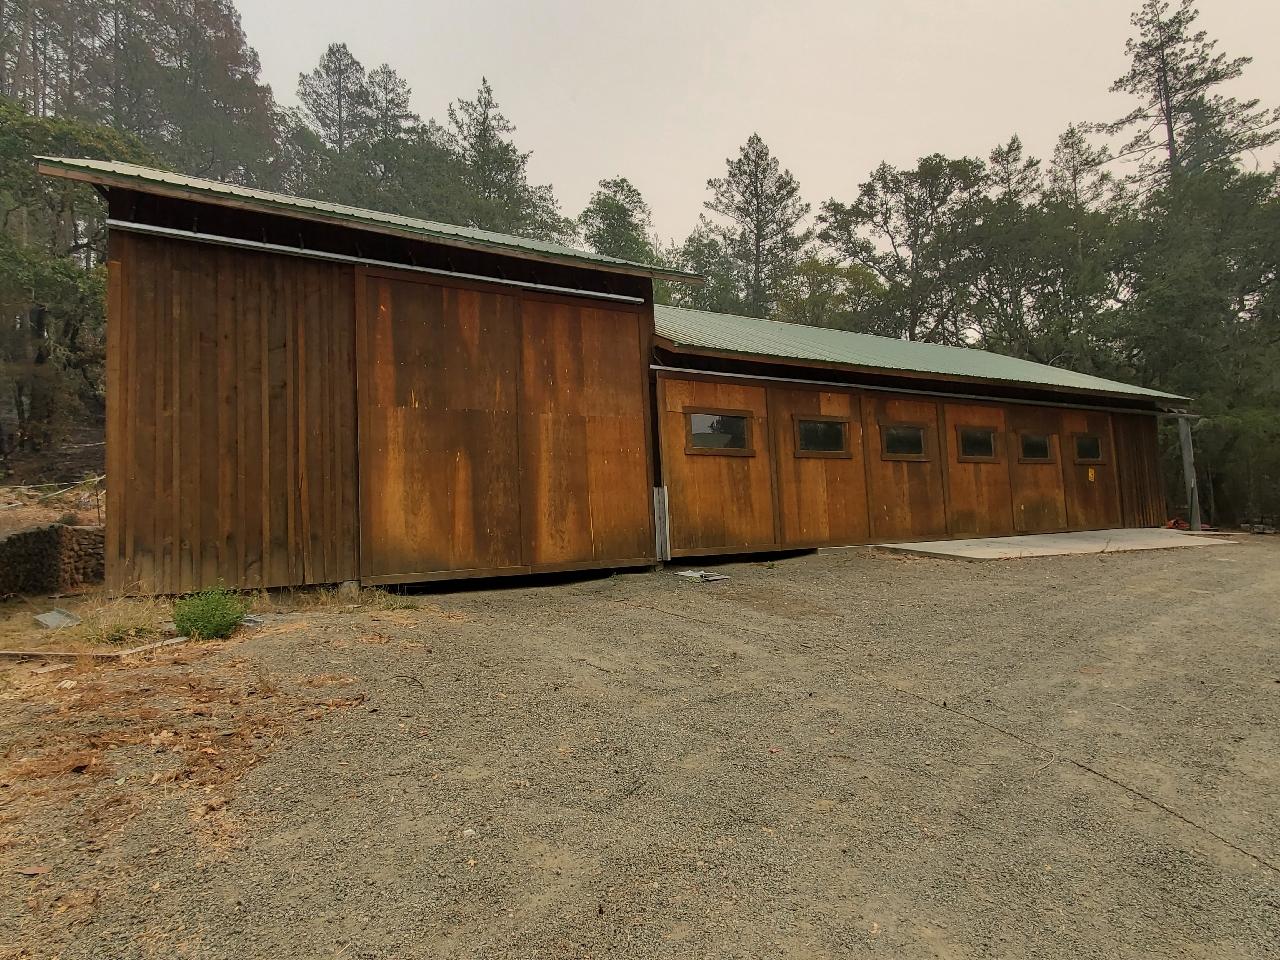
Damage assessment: no_damage